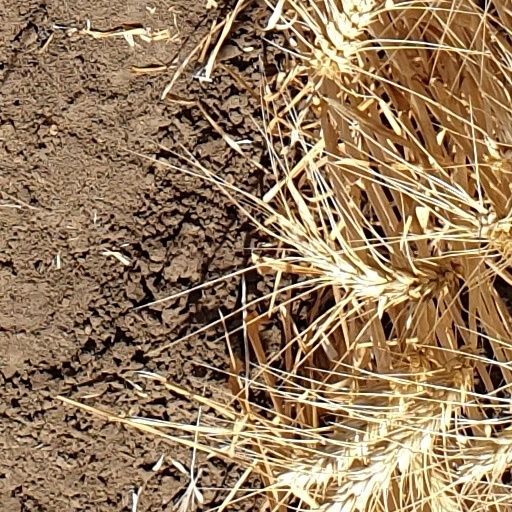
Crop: wheat